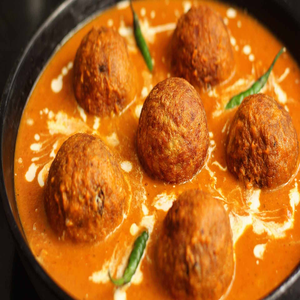
Dish: kofta